Canadian Centre for Diversity and Inclusion

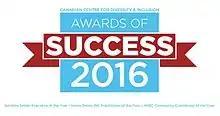
Awards of Success Logo

In 2016 CCDI launched the Awards of Success to acknowledge the contribution of three individuals who have gone above and beyond to promote diversity and inclusion. The Awards of Success recognize three people in the following categories: